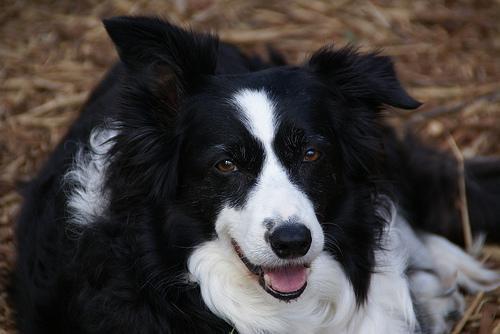
Border_collie